Equality Colony

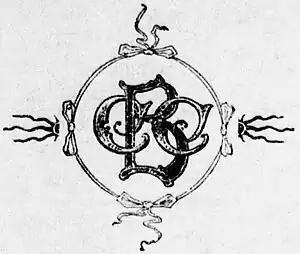
Logo of the Brotherhood of the Cooperative Commonwealth, the entity behind Equality Colony in Washington state

Equality Colony was a United States socialist colony founded in Skagit County, Washington by the socialist Brotherhood of the Cooperative Commonwealth in 1897. It was meant to serve as a model that would lead to the conversion of the rest of Washington, and later the entire continent, to socialism. It survived for a few years as a Edward Bellamy-inspired intentional community but succumbed to internal divisions in 1907.